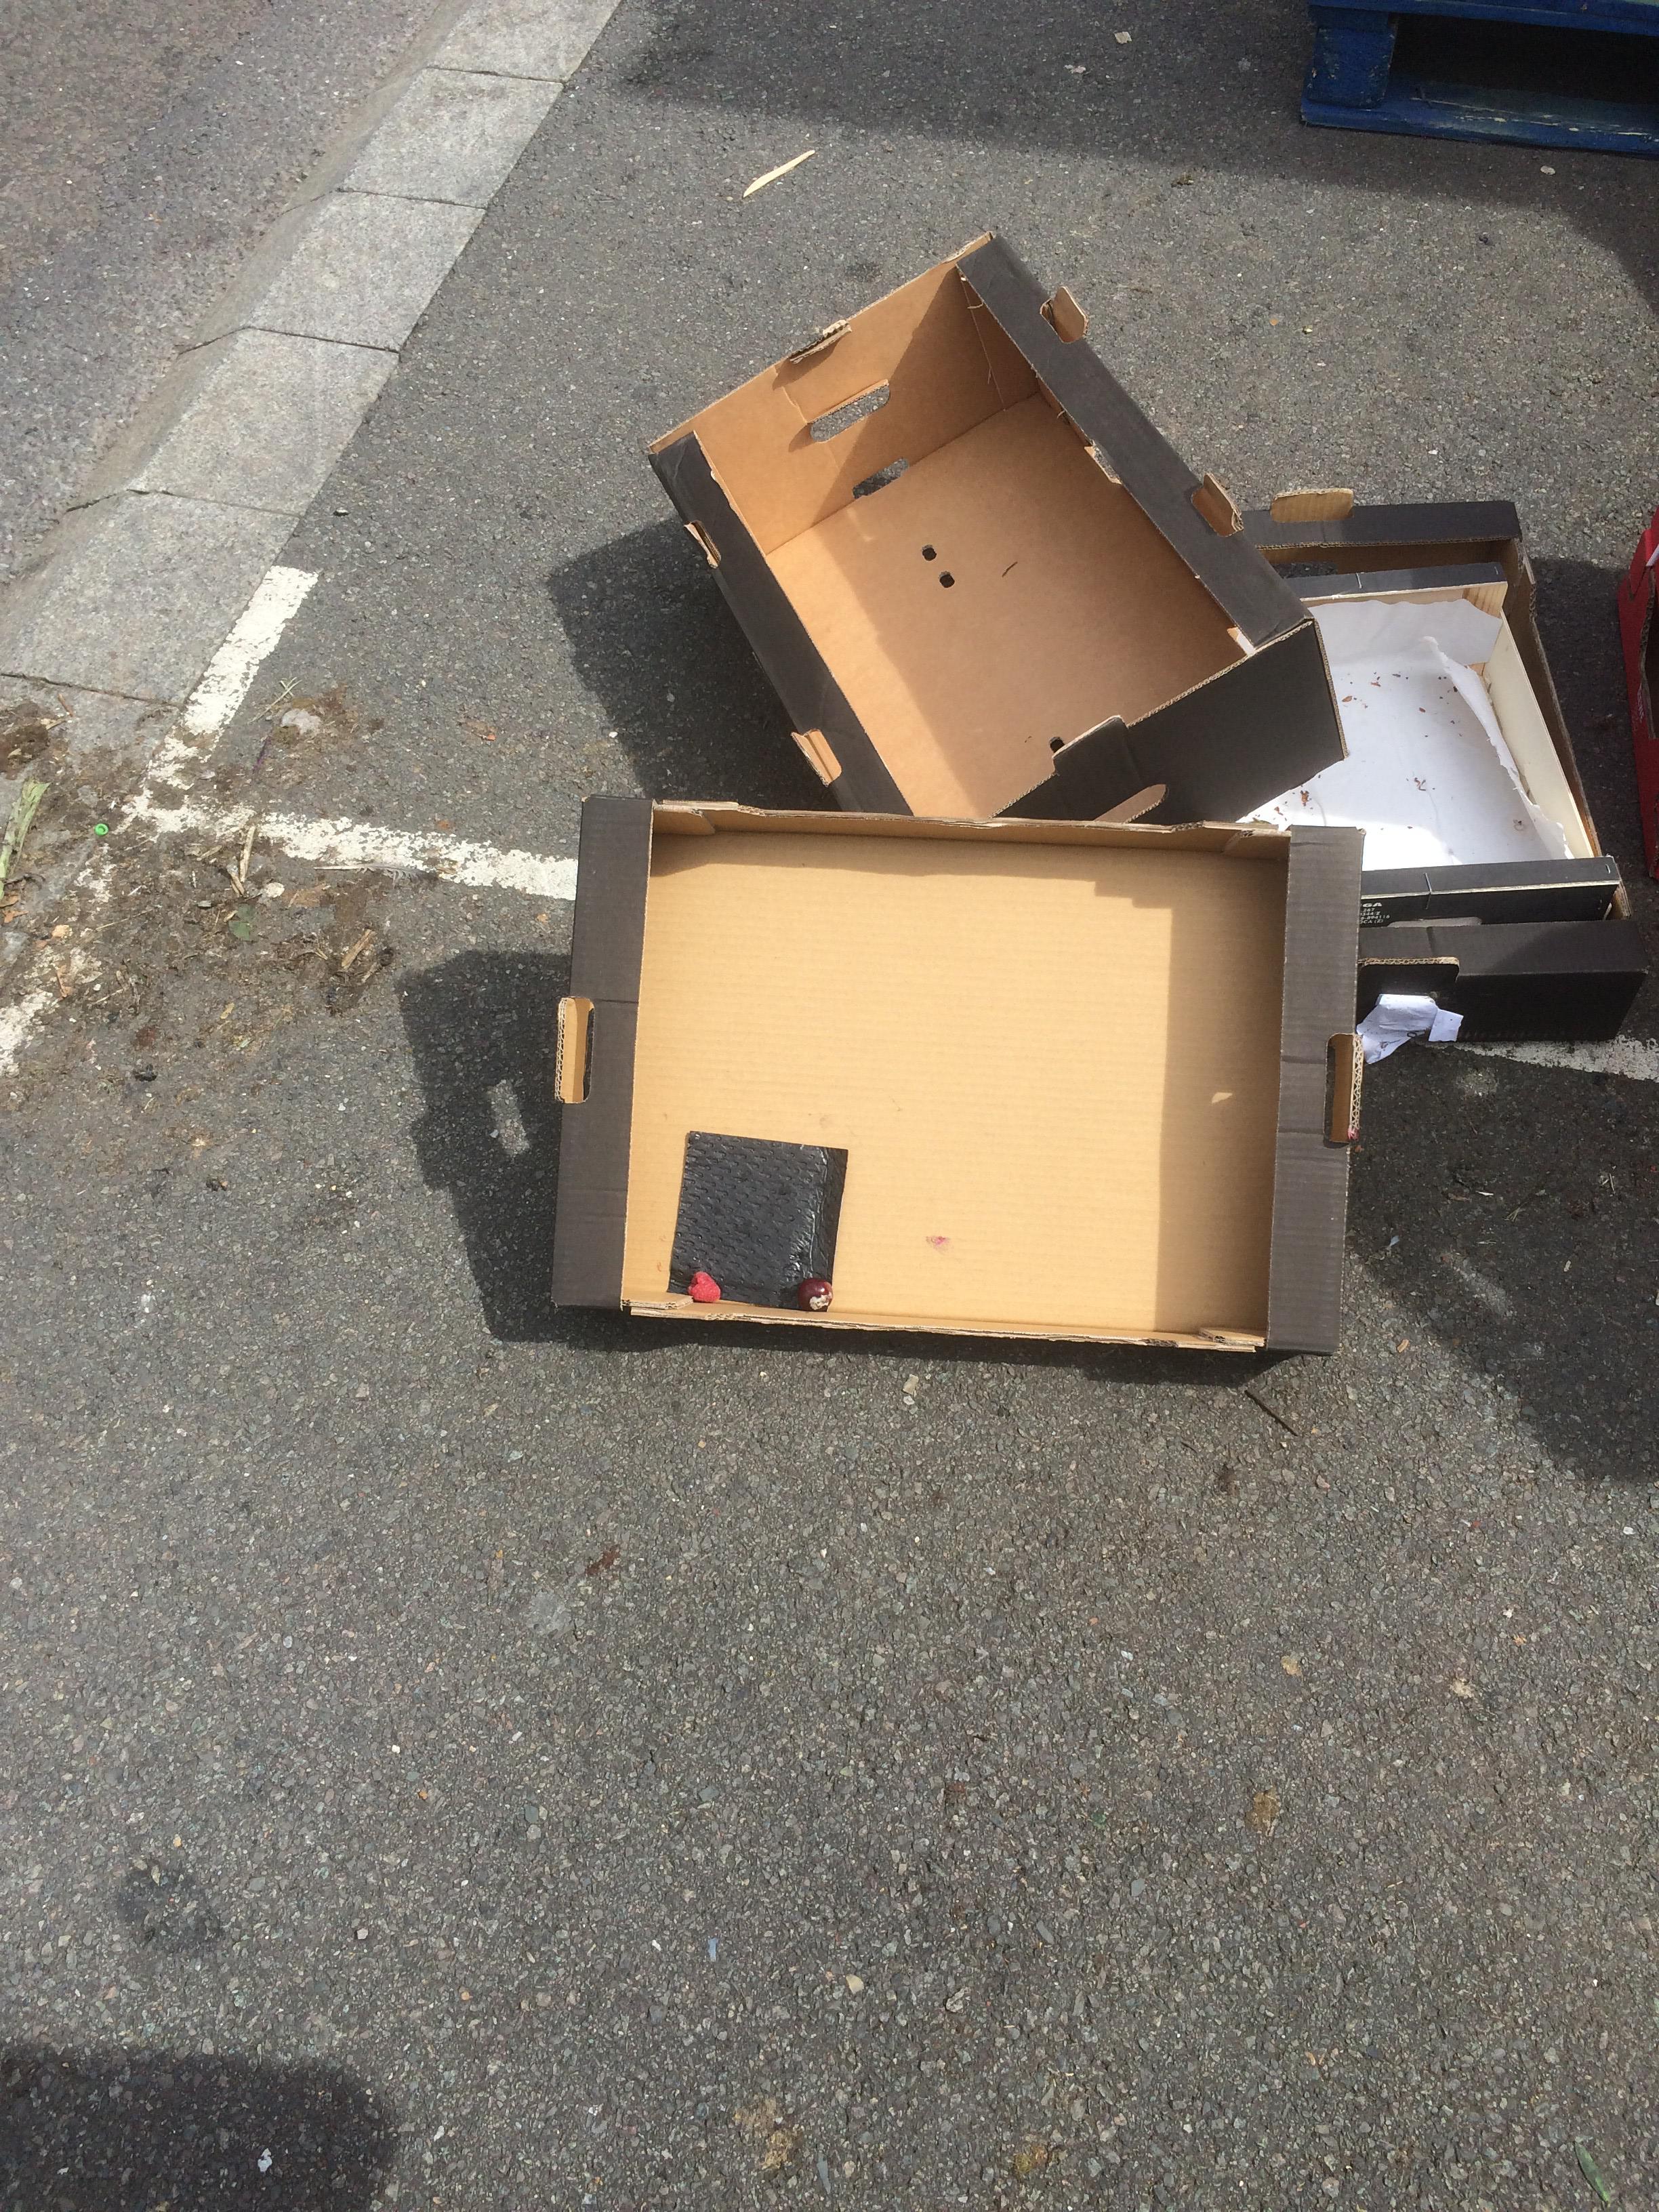
Object: Corrugated carton (Carton)

Object: Corrugated carton (Carton)

Object: Corrugated carton (Carton)

Object: Food waste (Food waste)

Object: Food waste (Food waste)

Object: Unlabeled litter (Unlabeled litter)